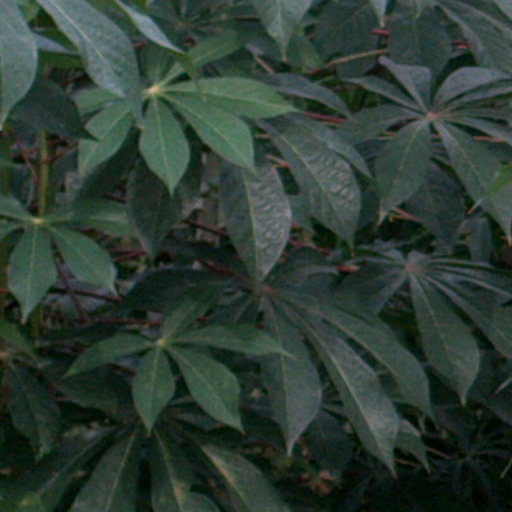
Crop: cassava